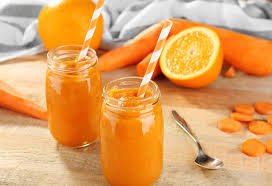
Label: Orange